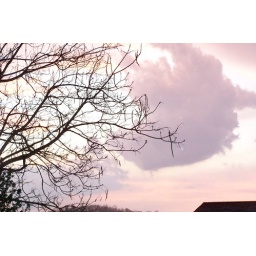
The sky is clearing, my poor dog is frightened by the storm and I am out in it taking pictures.